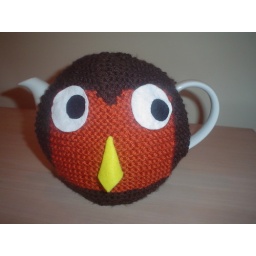
cute little bird cosyknitted by jacksknits